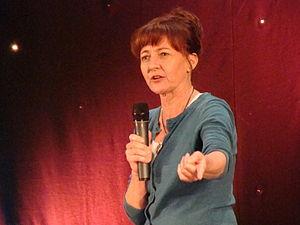
Bonita Friedericy est une actrice américaine, née le 10 octobre 1961 à Charlottesville.